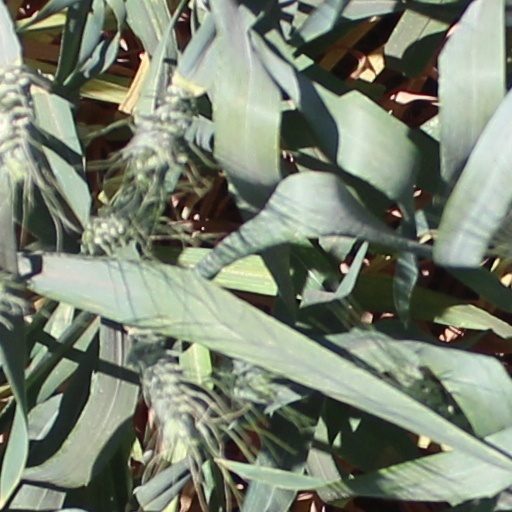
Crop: wheat